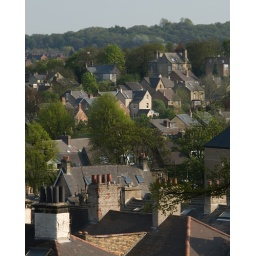
From up a tree near my house looking South West.